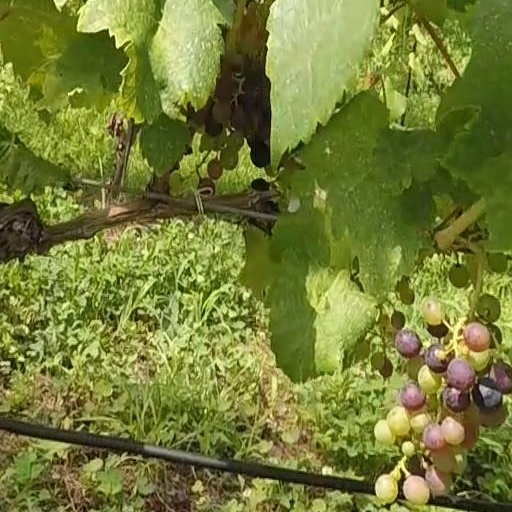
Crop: grape